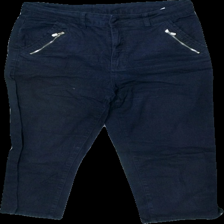
View: front
Type: Trousers
Category: Ladies
Brand: Flash
Colors: Blue
Material: 78% cotton, 20% polyester, 2% elastane
Cut: Regular
Size: 140
Season: All
Price range: <50
Recommended usage: Export
Comment: washed out